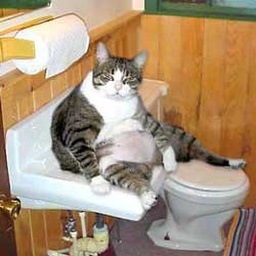
cat in sink